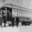
Label: streetcar